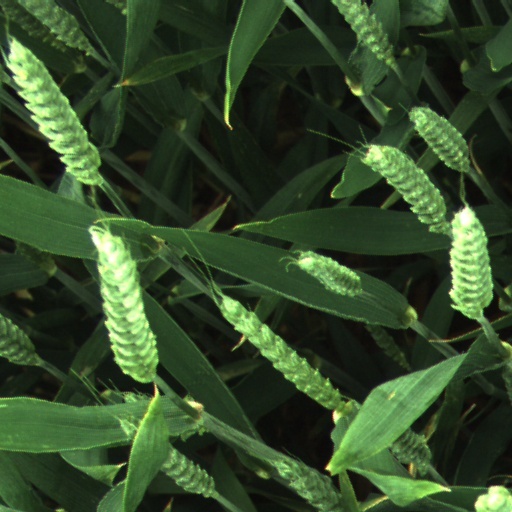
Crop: wheat